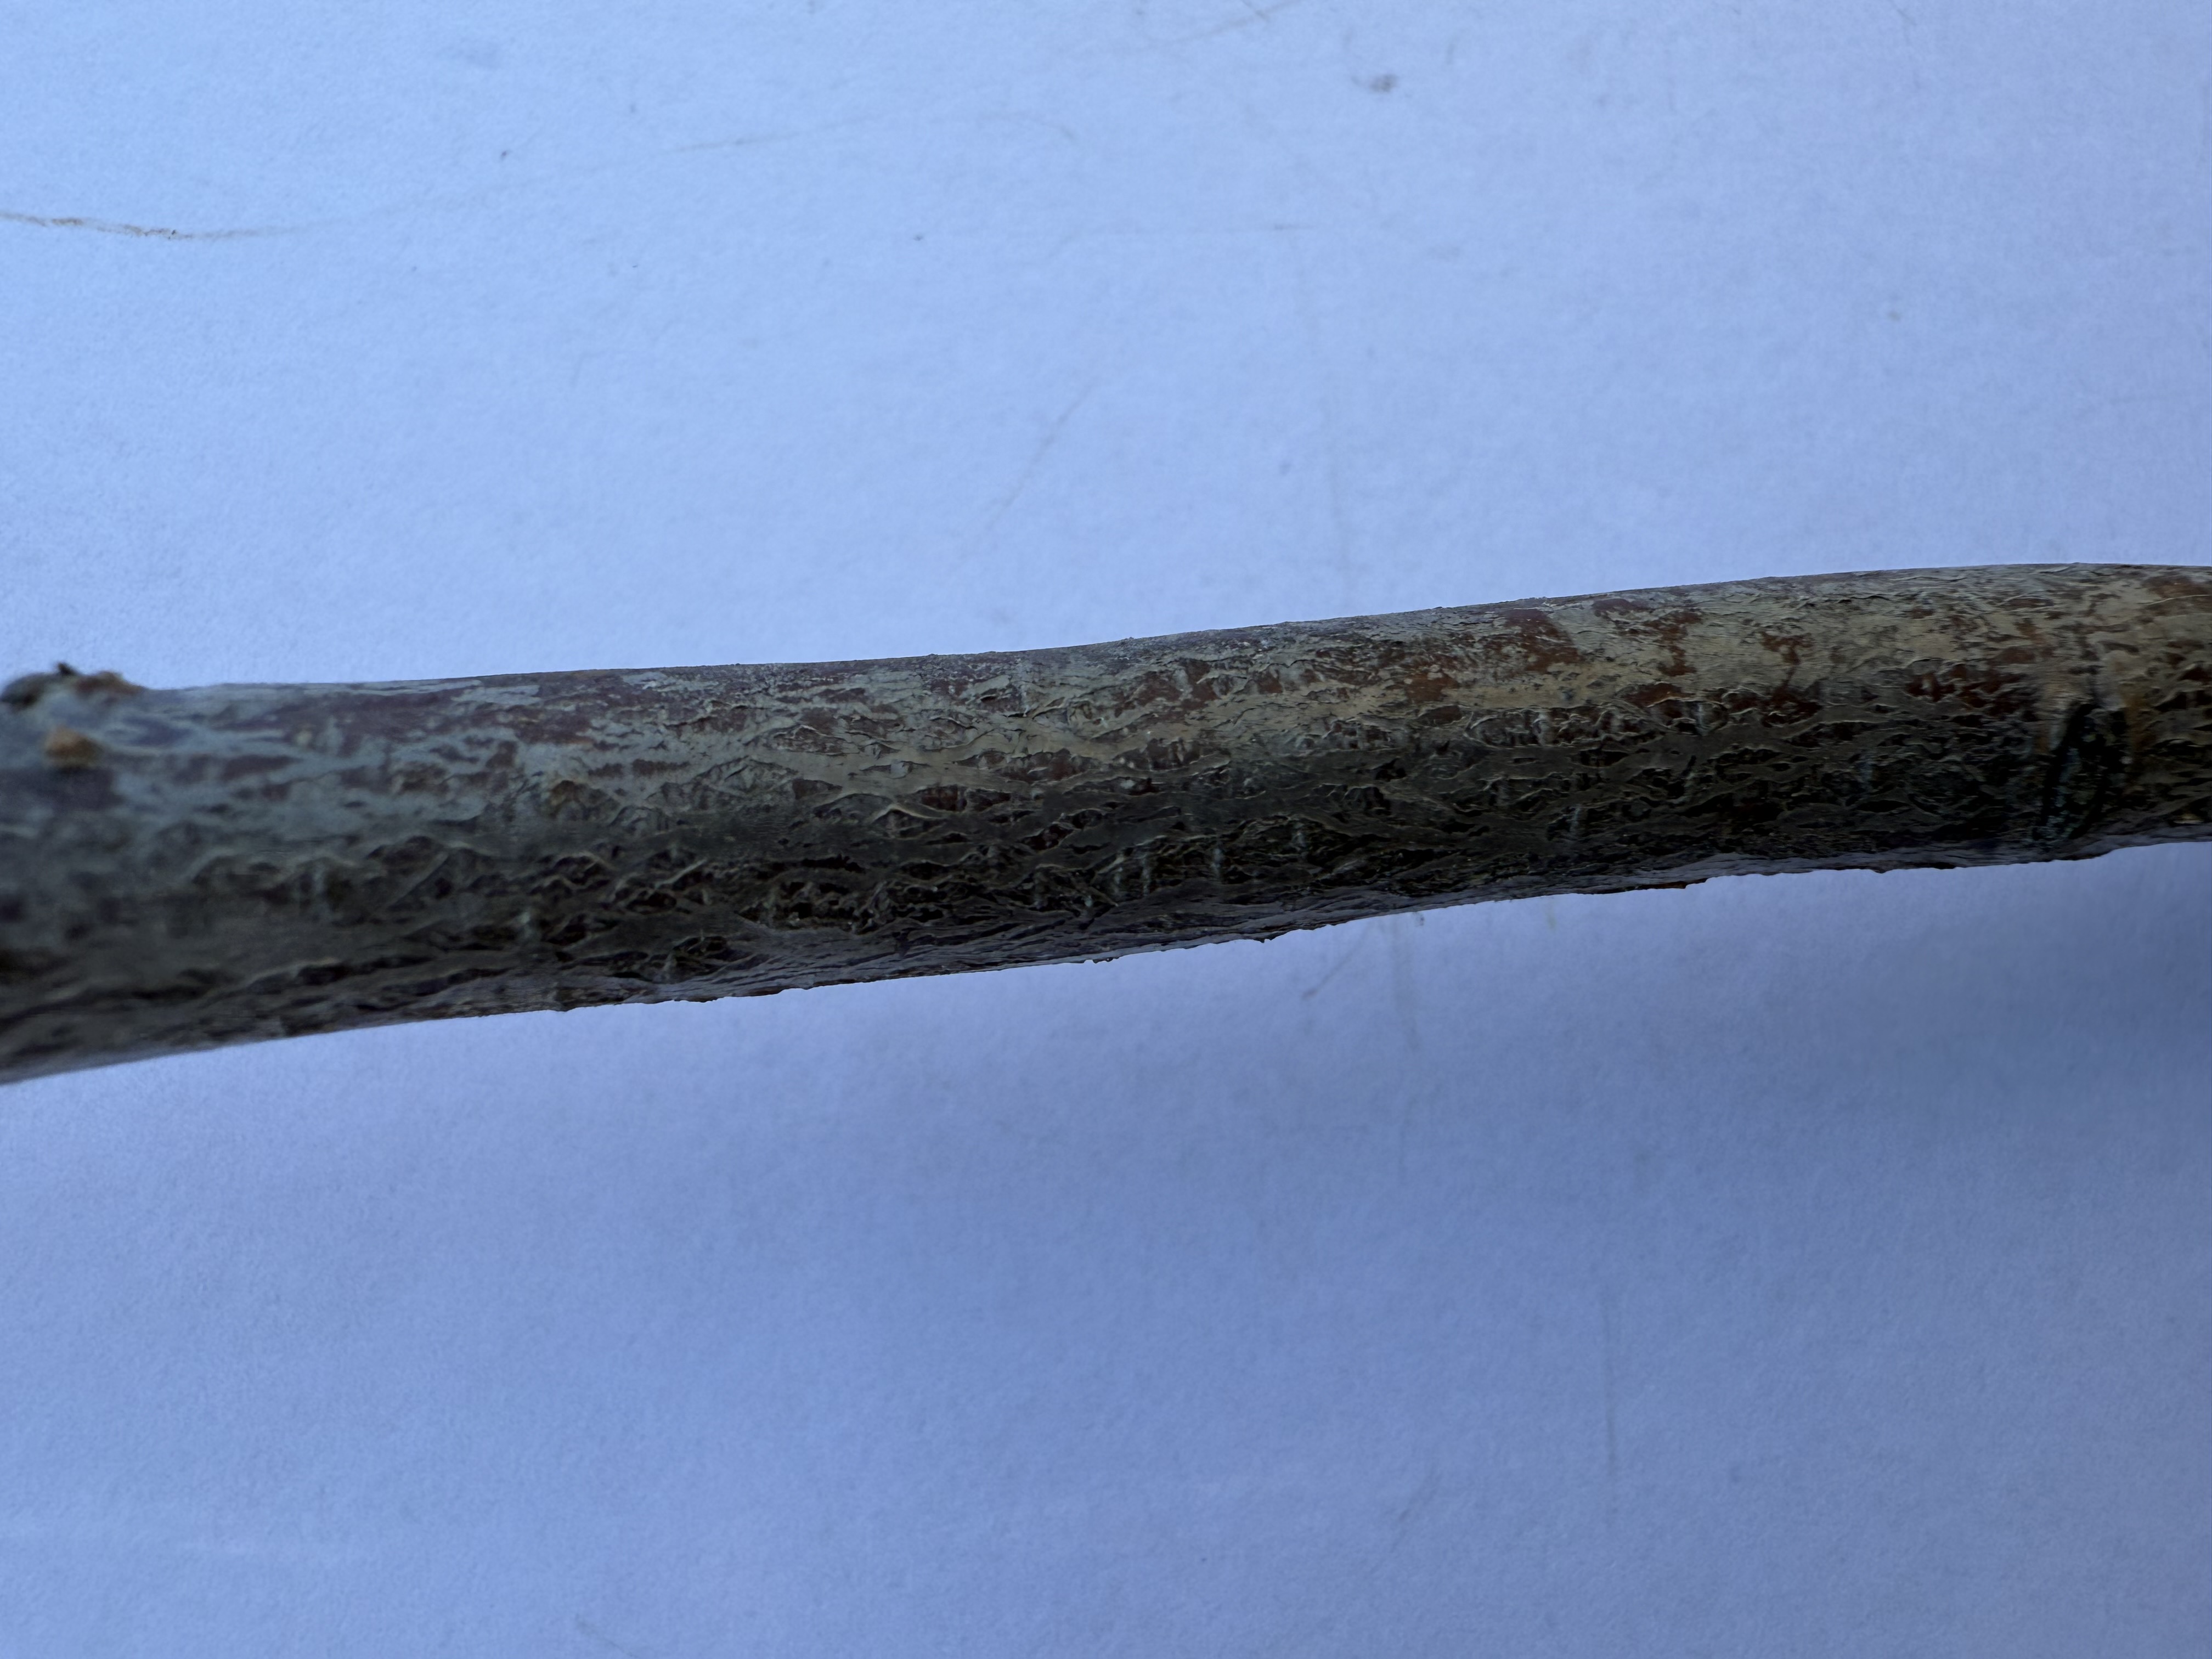
Variety: Angeleno Plum